Jamestown, Rhode Island

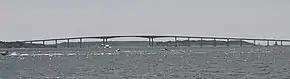
The Jamestown-Verrazano Bridge, constructed in 1992, connects Jamestown with mainland Rhode Island

Jamestown was a bustling summer destination in the early 1900s, and it had nine hotels in 1903. The golden age of large resort hotels was brief, however, in Jamestown and elsewhere, and patronage rapidly declined in the 1920s. The Thorndike Hotel was demolished in 1938. The Gardner House was one of the larger hotels, but it was taken down in 1941 after being idle for several years, and a USO building was built on its site. After the war, the town purchased the building and it is now known as the community center. It was extensively landscaped and remodeled in 2002. The Bay View Hotel closed in the 1960s, the last of the very large hotels. The building was demolished in 1985, and the Bay View Condominiums opened for occupancy four years later. The building exterior was designed to resemble the hotel. The Bay Voyage Hotel is the only survivor of the many hotels that once lined Jamestown's eastern harbor, now operating as a time share resort.